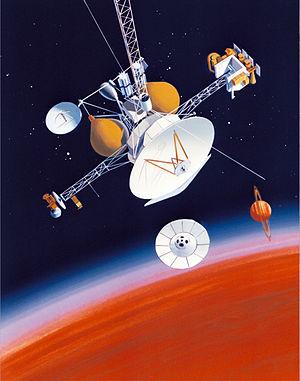
Mariner Mark II est une plate-forme spatiale à coût modéré dérivée des sondes du programme Voyager qui doit être utilisée de manière générique à compter des années 1990 pour les missions vers les planètes supérieures notamment Comet Rendezvous Asteroid Flyby et Cassini-Huygens. L'abandon de la mission CRAF et des réductions budgétaires en 1992-1993 mettent fin au développement de la plate-forme.
Cassini-Huygens est une mission d'exploration spatiale du système saturnien au moyen d'une sonde spatiale développée par l'agence spatiale américaine, la NASA, avec des participations importantes de l'Agence spatiale européenne et de l'Agence spatiale italienne. Lancé le 15 octobre 1997, l'engin se place en orbite autour de Saturne en 2004. En 2005, l'atterrisseur européen Huygens, après s'être détaché fin 2004 de la sonde mère, se pose à la surface du satellite Titan et peut transmettre des informations collectées durant la descente et après son atterrissage. L'orbiteur Cassini ensuite tourne autour de Saturne et poursuit l'étude scientifique de la planète géante gazeuse, en profitant de ses passages à faible distance de ses satellites pour collecter des données détaillées sur ceux-ci. La mission, d'une durée initialement prévue de quatre ans, est prolongée à deux reprises : de 2008 à 2010 par la mission équinoxe, puis de 2010 à 2017 par la mission solstice. Afin de protéger les lunes de la planète, la sonde spatiale finit son voyage en plongeant dans l'atmosphère de Saturne le 15 septembre 2017.